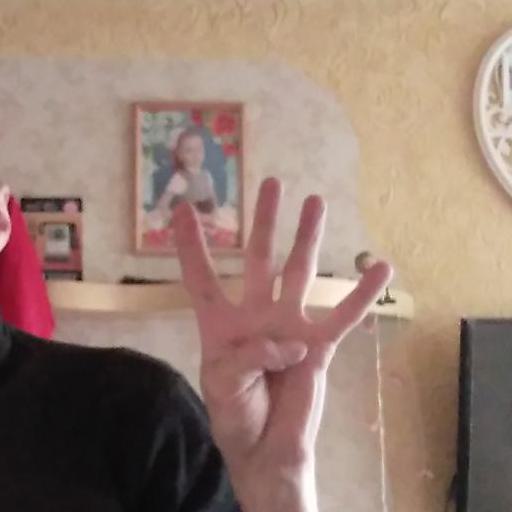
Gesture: four